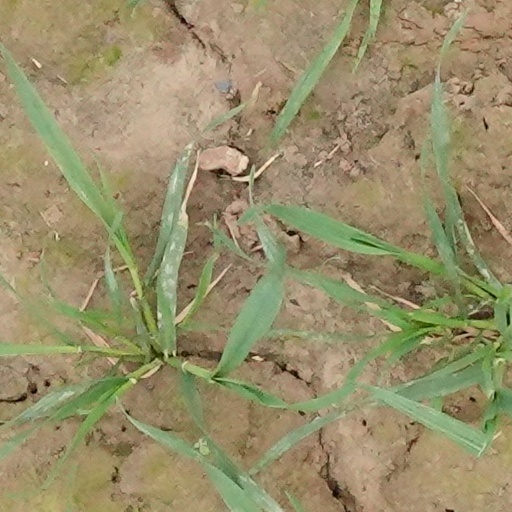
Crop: wheat